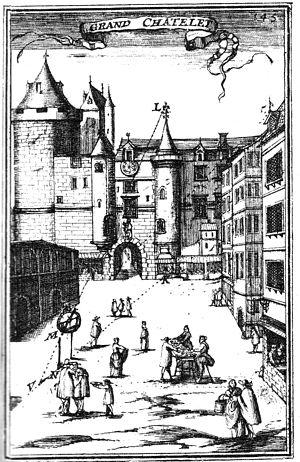
""Grand Châtelet"" (Le Grand Châtelet de Paris sous Louis XIV)."
Le Furet est une série historique dessinée par Eduardo Coelho, qui signe Martin Sièvre, et scénarisée par Jean Ollivier, parue dans Pif gadget entre 1975 et 1976. C'est une série médiévale qui succède dans le journal à Robin des Bois, réalisé par le même duo d'auteurs.